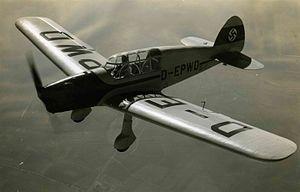
Le Fieseler Fi 99 Jungtiger était un prototype d’avion de compétition allemand des années 1930, monoplan à aile basse biplace, construit par la firme Fieseler. Le pilote et son passager disposaient d’un cockpit fermé. Il était propulsé par un moteur Hirth HM 506A d’une puissance de 160 ch.